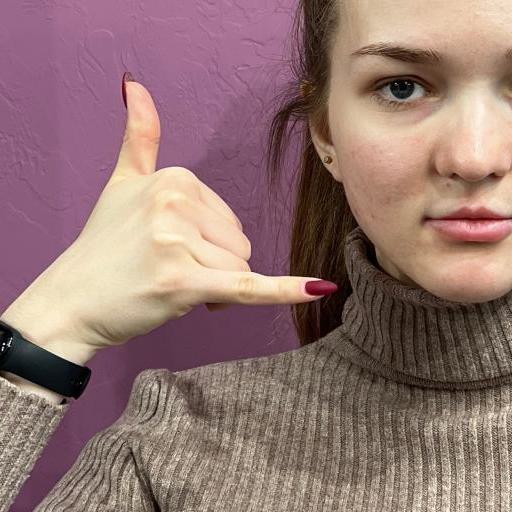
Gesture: call